Tongue chair

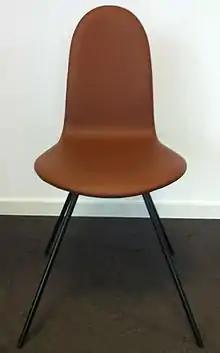
The Tongue Chair in leather cover

The Tongue Chair is a classic chair designed by Arne Jacobsen in 1955 for Munkegaard School in Denmark. The Tongue is a typical piece of Arne Jacobsen's style and his second completed chair design, which was created just after the Ant.